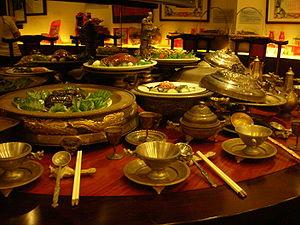
Le festin Mandchou-Han est le plus somptueux des banquets réunissant l'ensemble de la culture gastronomique Mandchou et Han. Originaire de la dynastie Qing, ce banquet/festin d'anniversaire des 66 ans de Kangxi vise à désamorcer les mésententes entre les deux et propose à l'unité. Il rassemble les mets les plus exquis des Han et des Mandchous et représente le plus emblématique des banquets connus pendant la dynastie Qing.